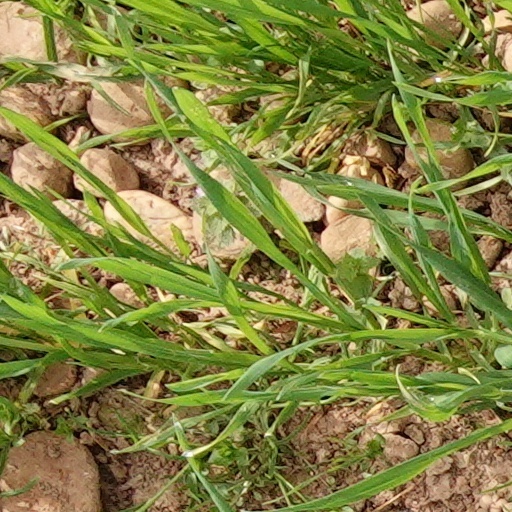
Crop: wheat